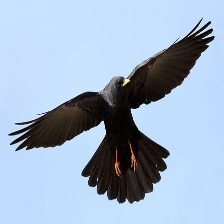
Species: ALPINE CHOUGH
Scientific name: PYRRHOCORAX GRACULUS